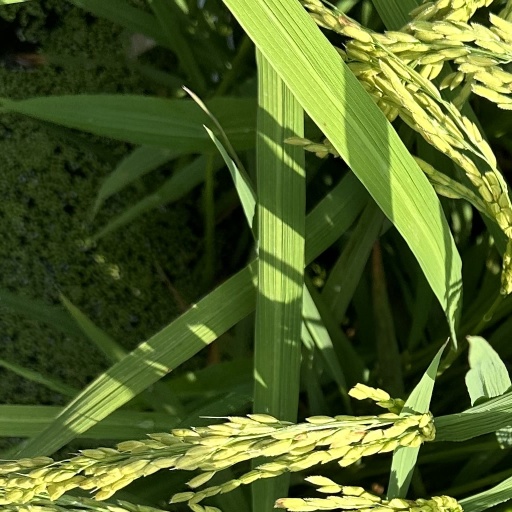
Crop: rice